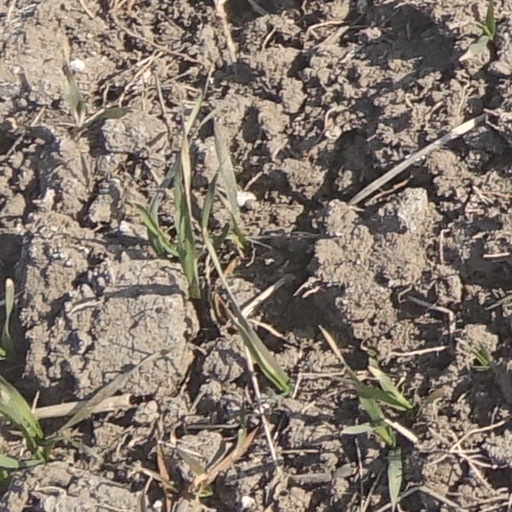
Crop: wheat